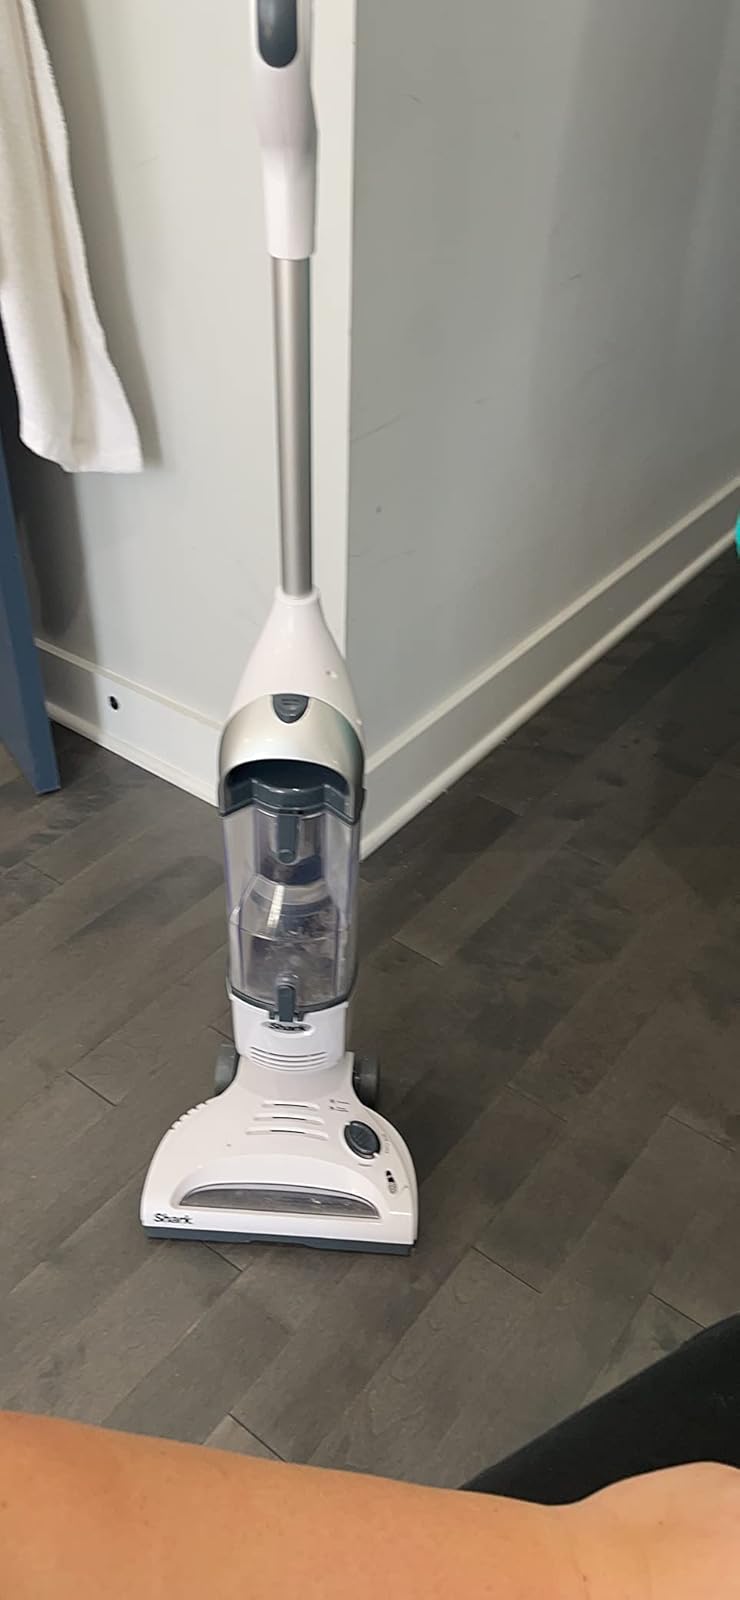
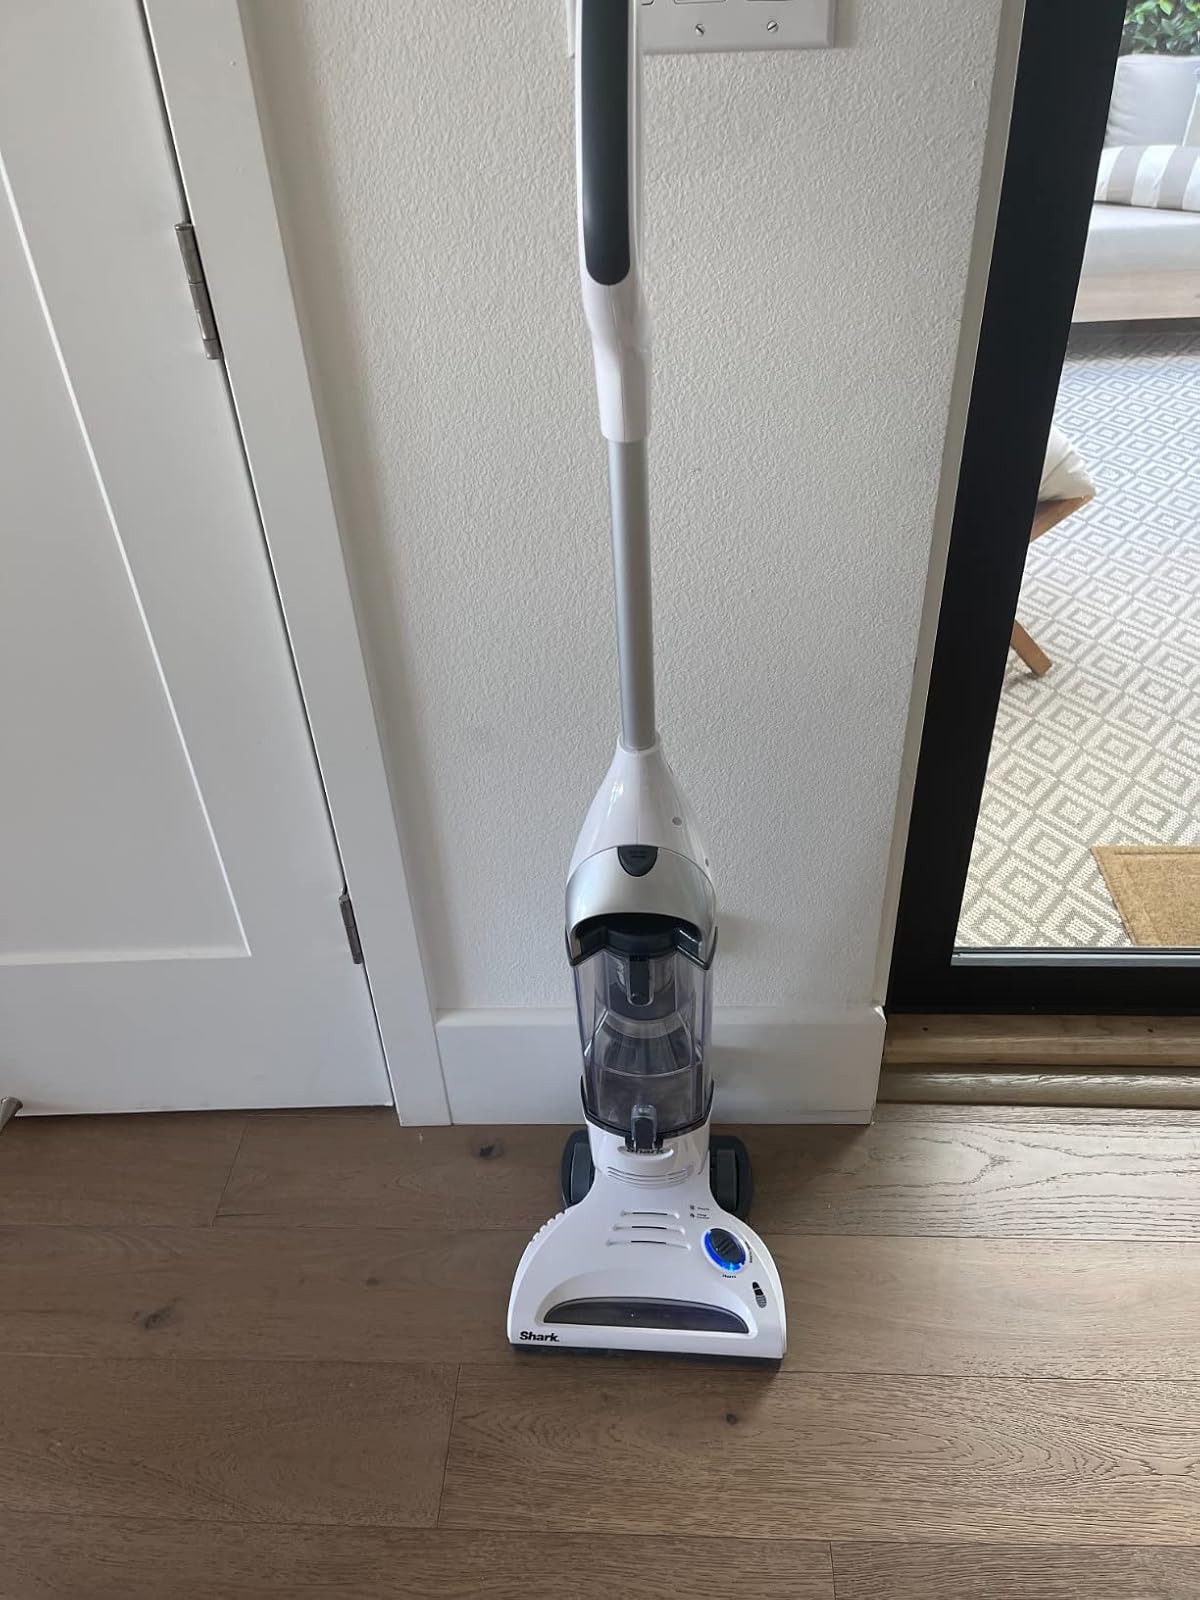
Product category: items_vacuum
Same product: yes